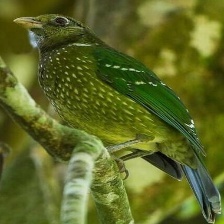
Species: SPOTTED CATBIRD
Scientific name: AILUROEDUS MACULOSUS